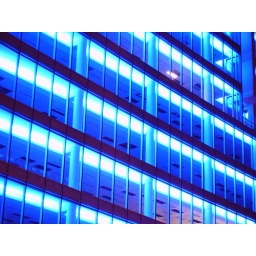
Big blue building in the red light district